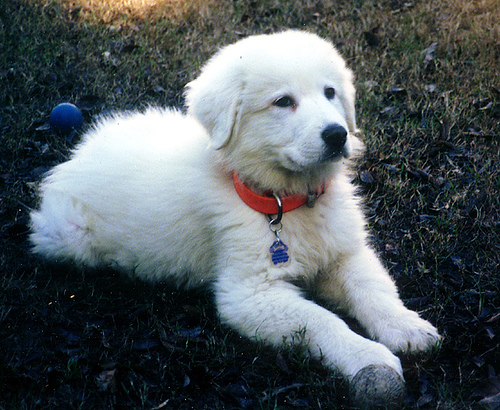
Animal: dog
Breed: great pyrenees